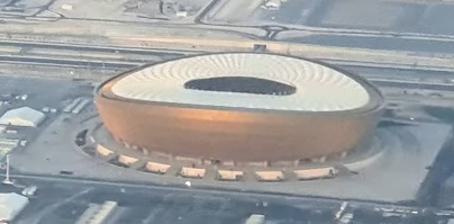
Building: Lusail Stadium
Country: Qatar
Year built: 2021
Association football stadium in Lusail, Qatar Lusail Stadium استاد لوسيل ( Arabic ) Aerial view of the stadium in 2022 Location Lusail , Qatar Coordinates 25°25′15.1″N 51°29′25.4″E / 25.420861°N 51.490389°E / 25.420861; 51.490389 Public transit Lusail (لوسيل) Capacity 88,966 Record attendance 88,966 ( Argentina vs Mexico , 26 November 2022 , Argentina vs Croatia , 13 December 2022 , and Argentina vs France , 18 December 2022 ) Construction Broke ground 11 April 2017 ; 7 years ago ( 2017-04-11 ) Built 2017–2021 Opened 21 November 2021 ; 3 years ago ( 2021-11-21 ) Architect Foster + Partners , Populous General contractor HBK Contracting , China Railway Construction Corporation Tenants Qatar national football team (2022–present) Lusail Stadium ( Arabic : استاد لوسيل , ALA-LC : Istād Lūsayl ) is a football stadium in Lusail , Qatar. Owned by the Qatar Football Association , it is the largest stadium in Qatar and the Middle East by capacity; one of eight stadiums built for the 2022 FIFA World Cup , it hosted the 2022 FIFA World Cup final game between Argentina and France on 18 December 2022. It is currently the second largest football stadium in Asia but eventually will reduce its current capacity of 88,966 to 40,000 in the near future. The stadium is located about 20 kilometres (12 mi) north of Doha , in the city of Lusail . Lusail Stadium was inaugurated on 9 September 2022 with the Lusail Super Cup game. Construction Lusail Stadium under construction in 2020 The Procurement process for the stadium conversion began in 2014. The stadium was built as a joint venture by HBK Contracting and the China Railway Construction Corporation . Like the other stadiums planned for the 2022 World Cup, the Lusail Stadium is cooled using solar power and is claimed to have zero carbon footprint . Construction began on 11 April 2017. Completion of the stadium was originally scheduled for 2020. It was then to host three friendly matches until the 2022 World Cup, but as the completion of the stadium was postponed, it is subsequently hosting 10 games including the final. Following the World Cup, it is expected to be reconfigured into a 40,000-seat stadium. Excess seating will be removed and other parts of the building repurposed as a community space with shops, cafés, athletic and education facilities, and a health clinic. Like other stadiums constructed for the 2022 FIFA World Cup , Lusail Stadium received a five-star rating on 16 August 2022 for its design and construction from the GSAS . A 2021 investigation by The Guardian revealed that over 6,500 migrant workers from Bangladesh, India, Pakistan, Nepal and Sri Lanka died between 2010 and 2020 during construction of World Cup venues in Qatar. The figures used by The Guardian did not include occupation or place of work so deaths could not be definitively associated with the World Cup construction programme. Commenting on the investigation, Construction News recalled. Sports Lusail Super Cup On 9 September 2022, the Lusail Stadium hosted the Saudi-Egyptian Super Cup , a tournament that served as a rehearsal for the World Cup finals, held between the two teams of Al Hilal , the 2021–22 Saudi Arabian champion, and Zamalek , the 2021–22 Egyptian champion, in front of 77,575 fans. The two sides played out 1–1 draw, with Al Hilal triumphing 4–1 after a penalty shootout. 2022 FIFA World Cup The Lusail Stadium hosted ten matches during the 2022 FIFA World Cup , including the final . The stadium before the Portugal vs Uruguay match A rendering of Lusail Stadium and its surroundings Date Local time Team No. 1 Result Team No. 2 Round Attendance 22 November 2022 13:00 Argentina 1–2 Saudi Arabia Group C 88,012 24 November 2022 22:00 Brazil 2–0 Serbia Group G 88,103 26 November 2022 22:00 Argentina 2–0 Mexico Group C 88,966 28 November 2022 22:00 Portugal 2–0 Uruguay Group H 88,668 30 November 2022 22:00 Saudi Arabia 1–2 Mexico Group C 84,985 2 December 2022 22:00 Cameroon 1–0 Brazil Group G 85,986 6 December 2022 22:00 Portugal 6–1 Switzerland Round of 16 83,268 9 December 2022 22:00 Netherlands 2–2 ( a.e.t. ) (3–4 p ) Argentina Quarter-finals 88,235 13 December 2022 22:00 Argentina 3–0 Croatia Semi-finals 88,966 18 December 2022 18:00 Argentina 3–3 ( a.e.t. ) (4–2 p ) France Final 88,966 2023 AFC Asian Cup The Lusail Stadium hosted the opening match and the final of the 2023 AFC Asian Cup . Date Local time Team No. 1 Result Team No. 2 Round Attendance 12 January 2024 19:00 Qatar 3–0 Lebanon Group A 82,490 10 February 2024 18:00 Jordan 1–3 Qatar Final 86,492 2024 FIFA Intercontinental Cup The Lusail Stadium hosted the final of the 2024 FIFA Intercontinental Cup . Date Local time Team No. 1 Result Team No. 2 Round Attendance 18 December 2024 21:00 Real Madrid 3–0 Pachuca Final 67,249 See also Lusail Sports Arena , Lusail, Qatar Lists of stadiums References